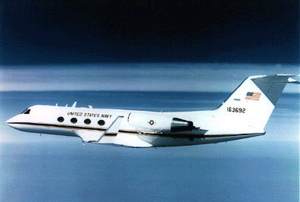
Gulfstream III
Gulfstream III er et mindre civilt transportfly, primært til passagerer. Det blev produceret i 202 eksemplarer fra 1979 til 1986 af amerikanske Gulfstream Aerospace, og er en forbedret variant af Grumman Gulfstream II. Flere lande anvender eller har anvendt flyet militært.